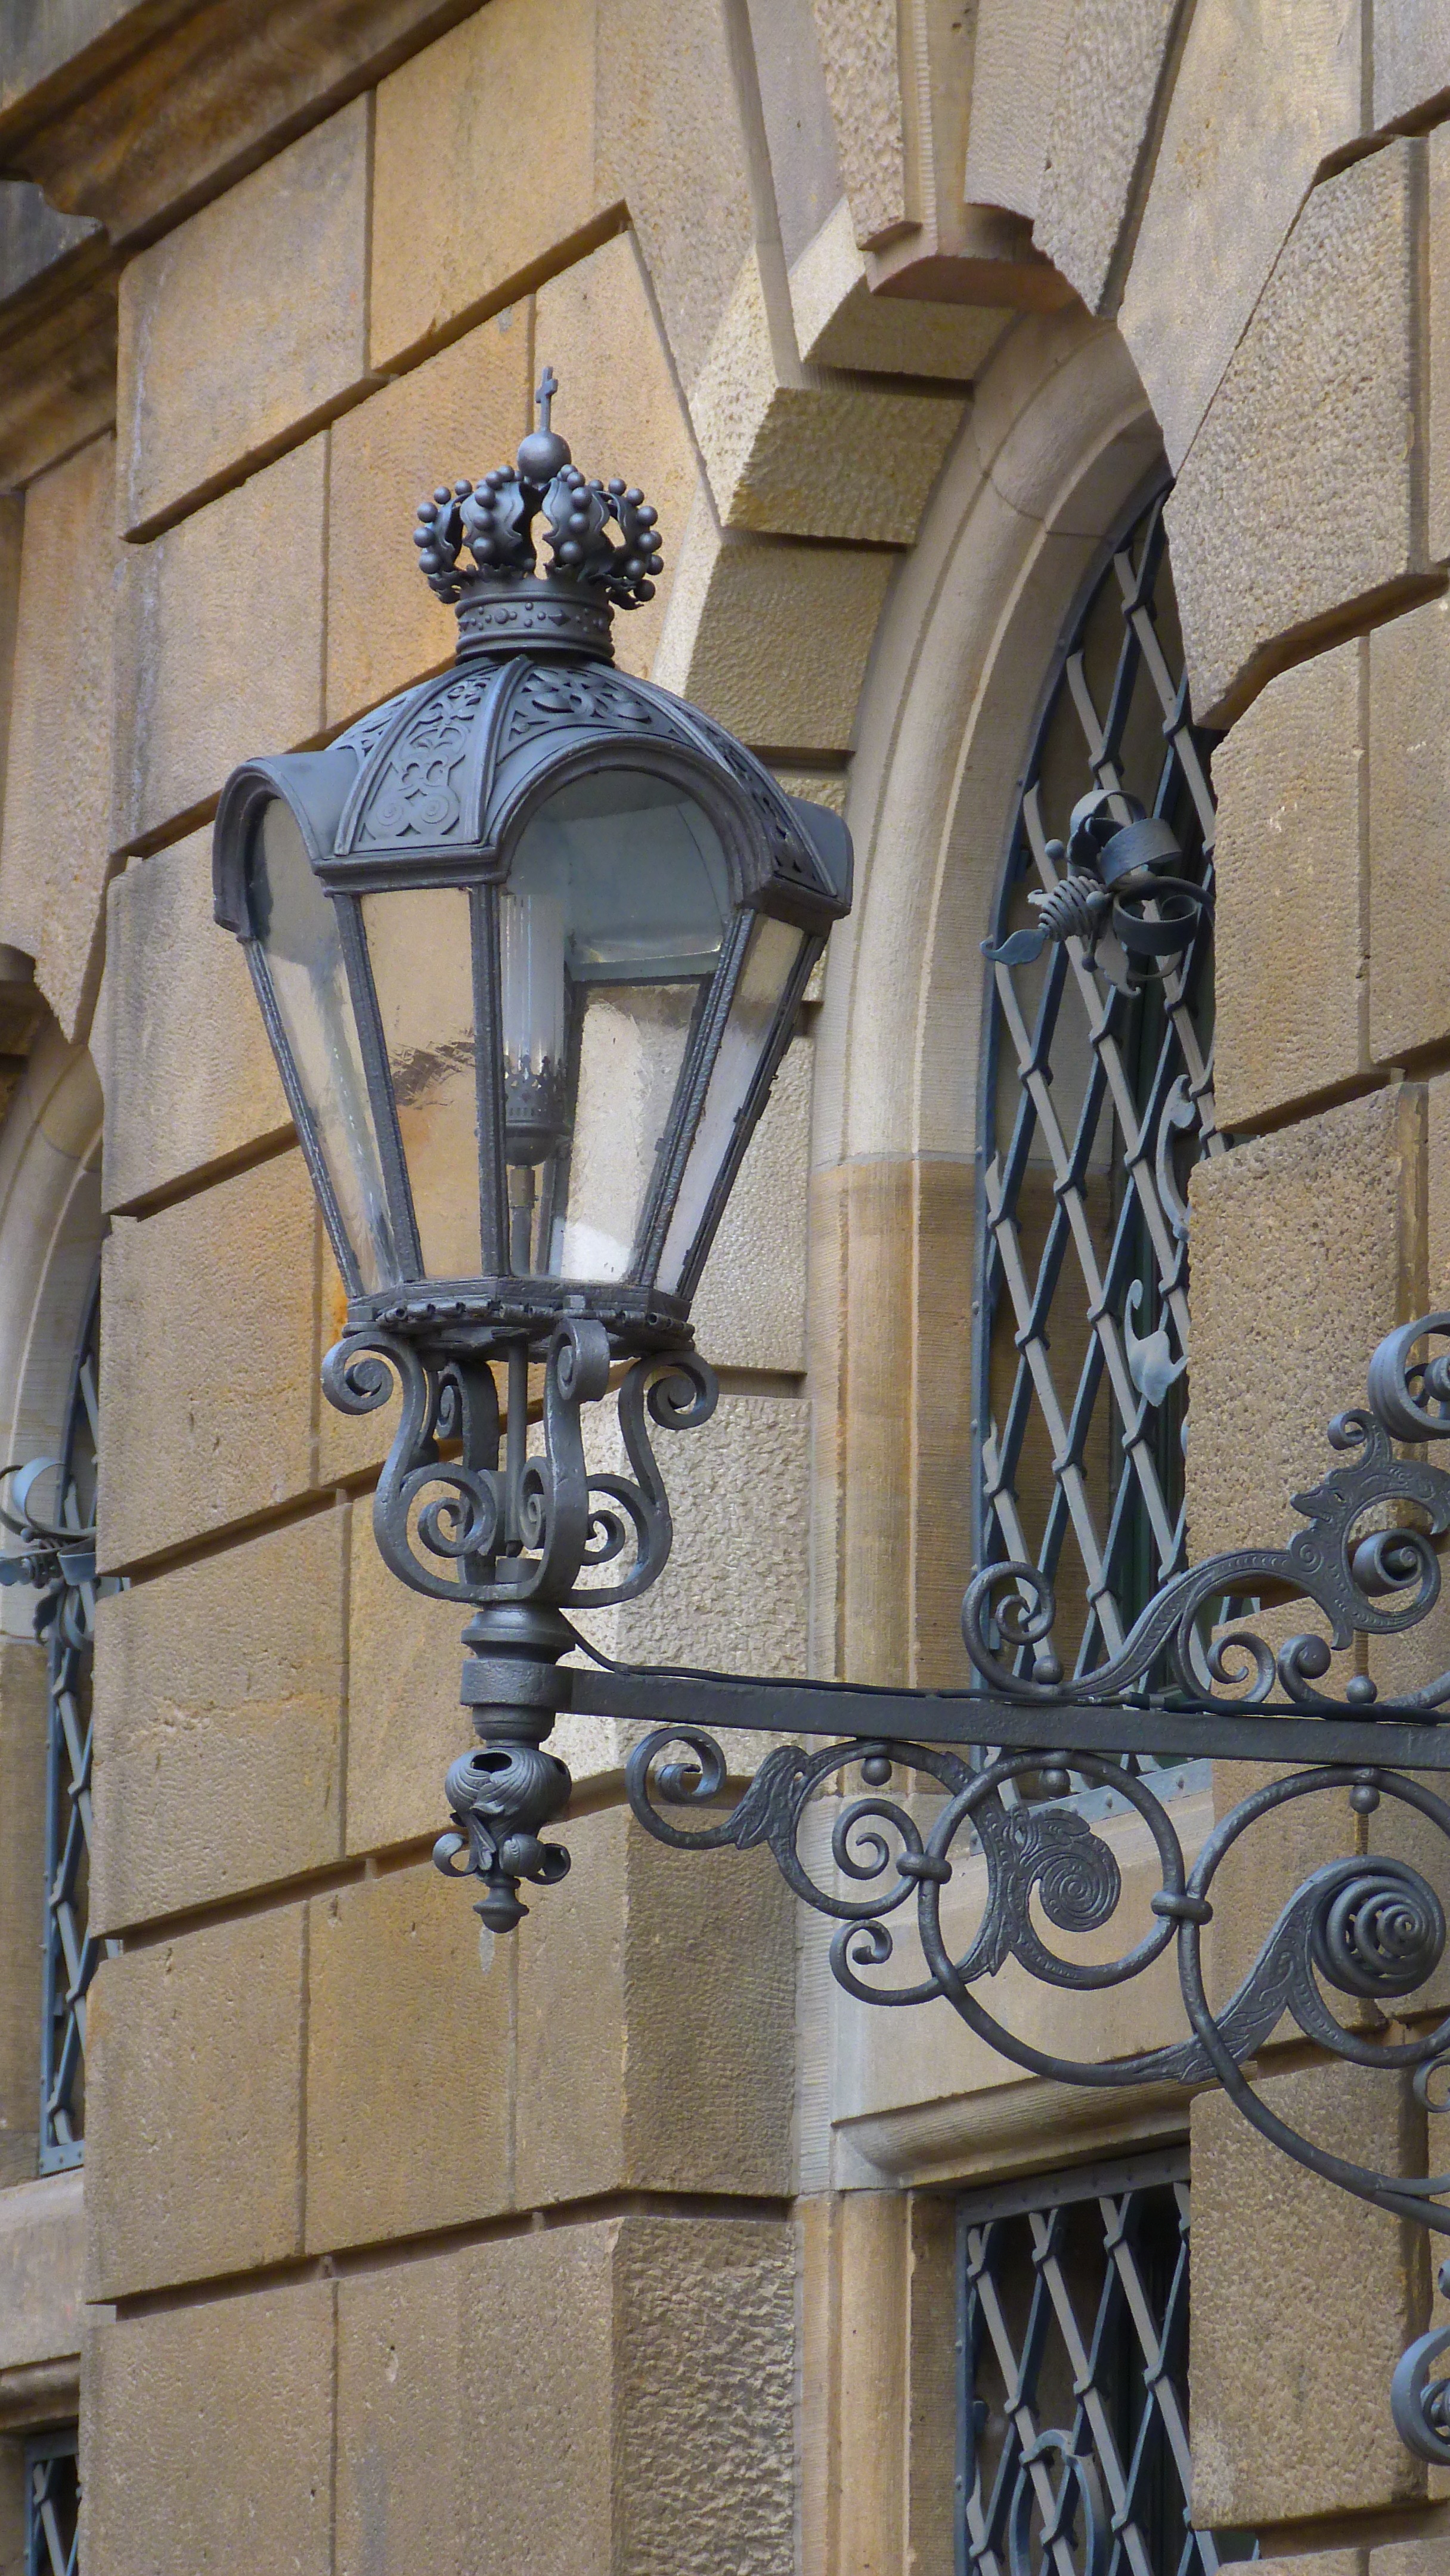
architecture, window, lantern, street light, lighting, street lamp, sculpture, light fixture, iron, historic street lighting